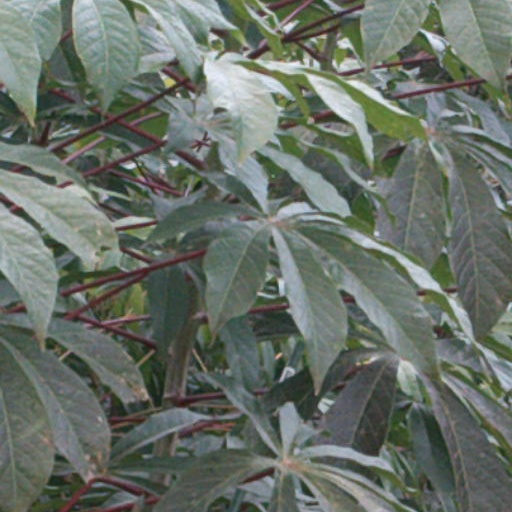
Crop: cassava